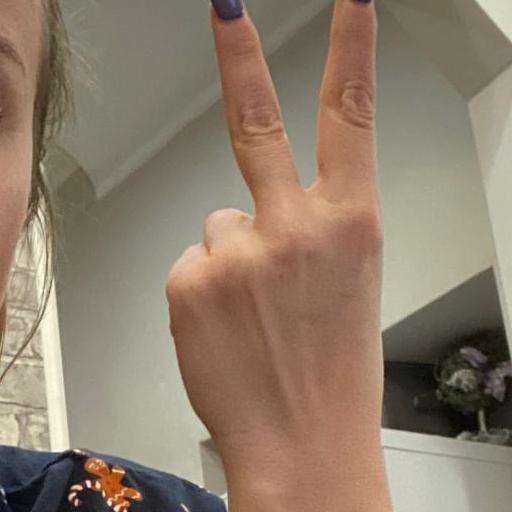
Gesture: peace_inverted